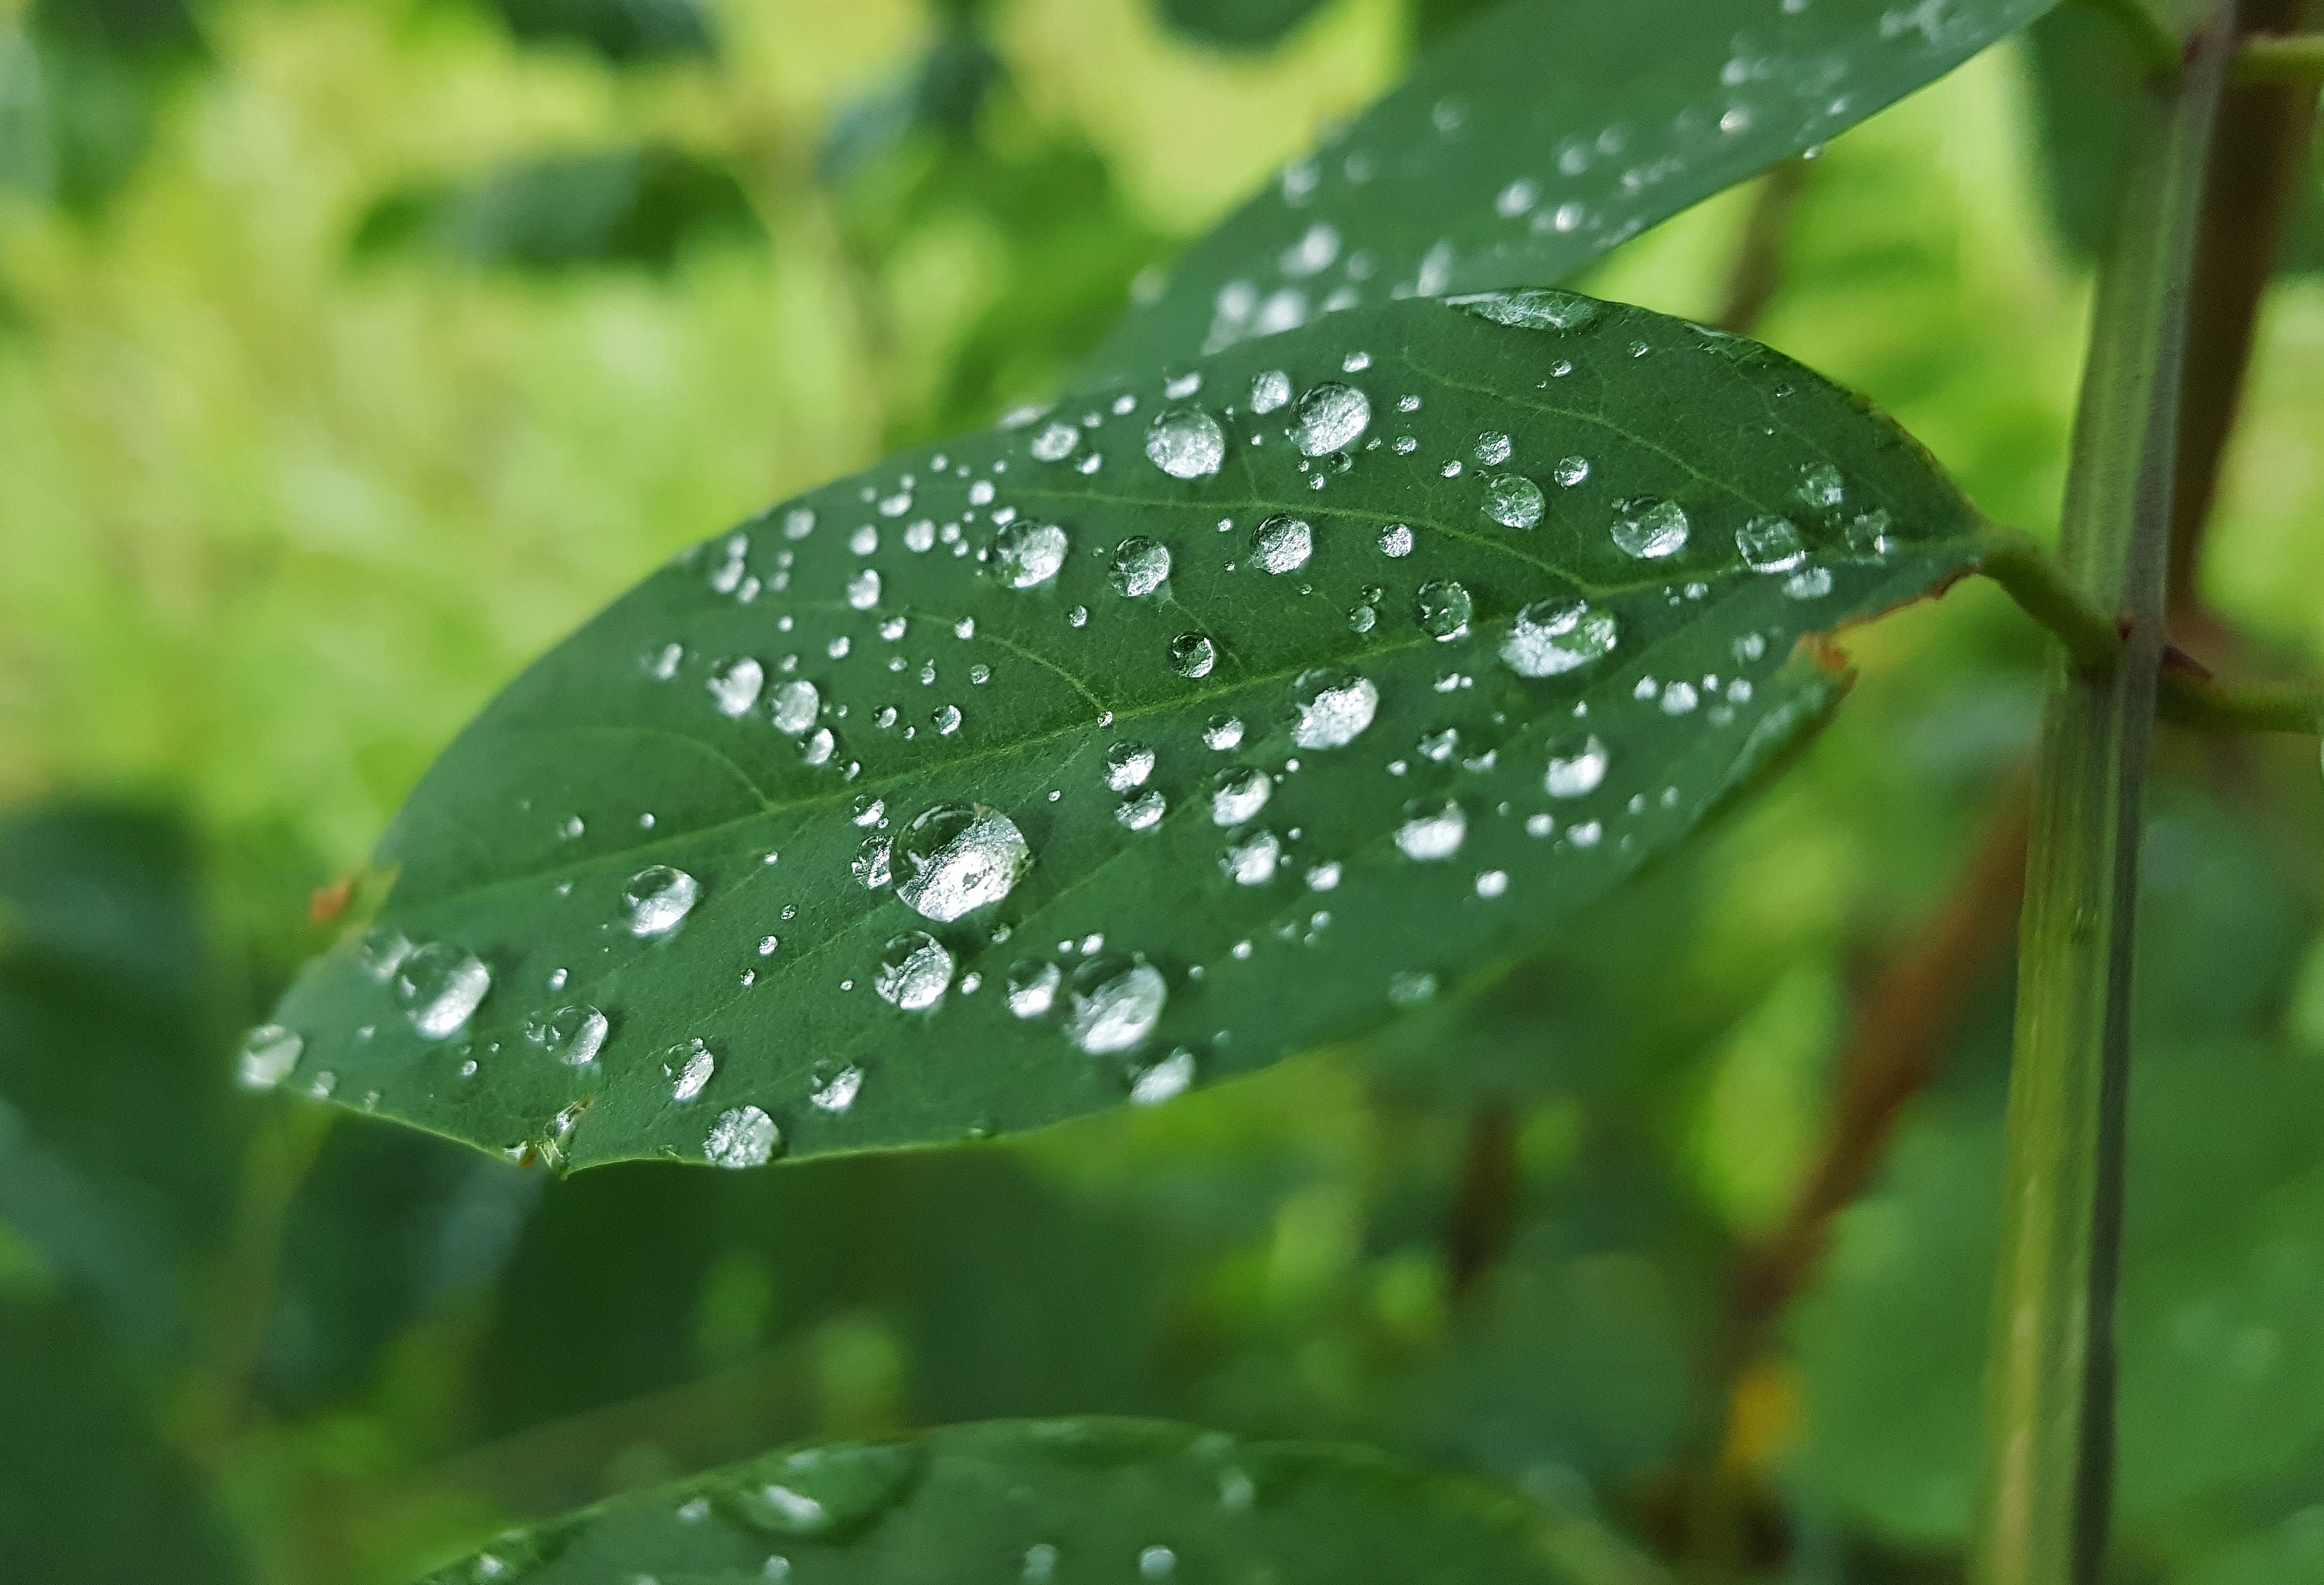
tree, water, nature, grass, drop, dew, bokeh, plant, rain, leaf, flower, wet, foliage, green, botany, flora, wildflower, close up, leaves, droplets, beads, glisten, moisture, macro photography, beading, flowering plant, glistening, annual plant, plant stem